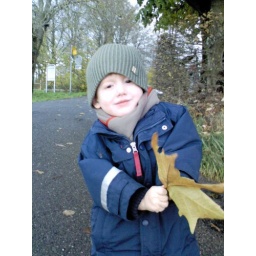
Monkey boy in the forest